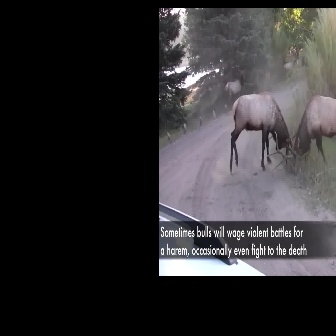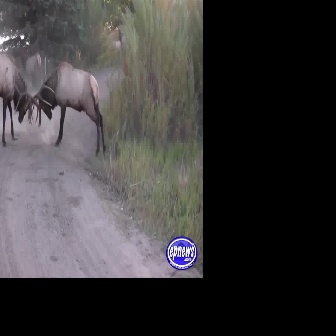
  Please identify the target specified by the bounding box [229,89,314,174] in the first image and locate it in the second image. Return the coordinates in [x_min,y_min,x_max,y_max] format.
Answer: [10,61,106,156]